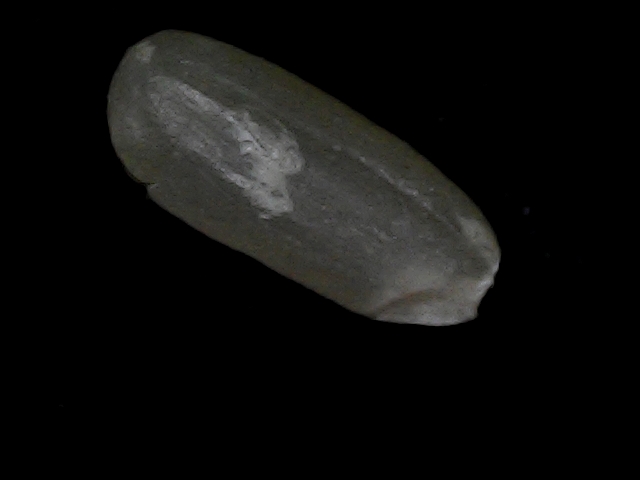
Rice variety: BD95